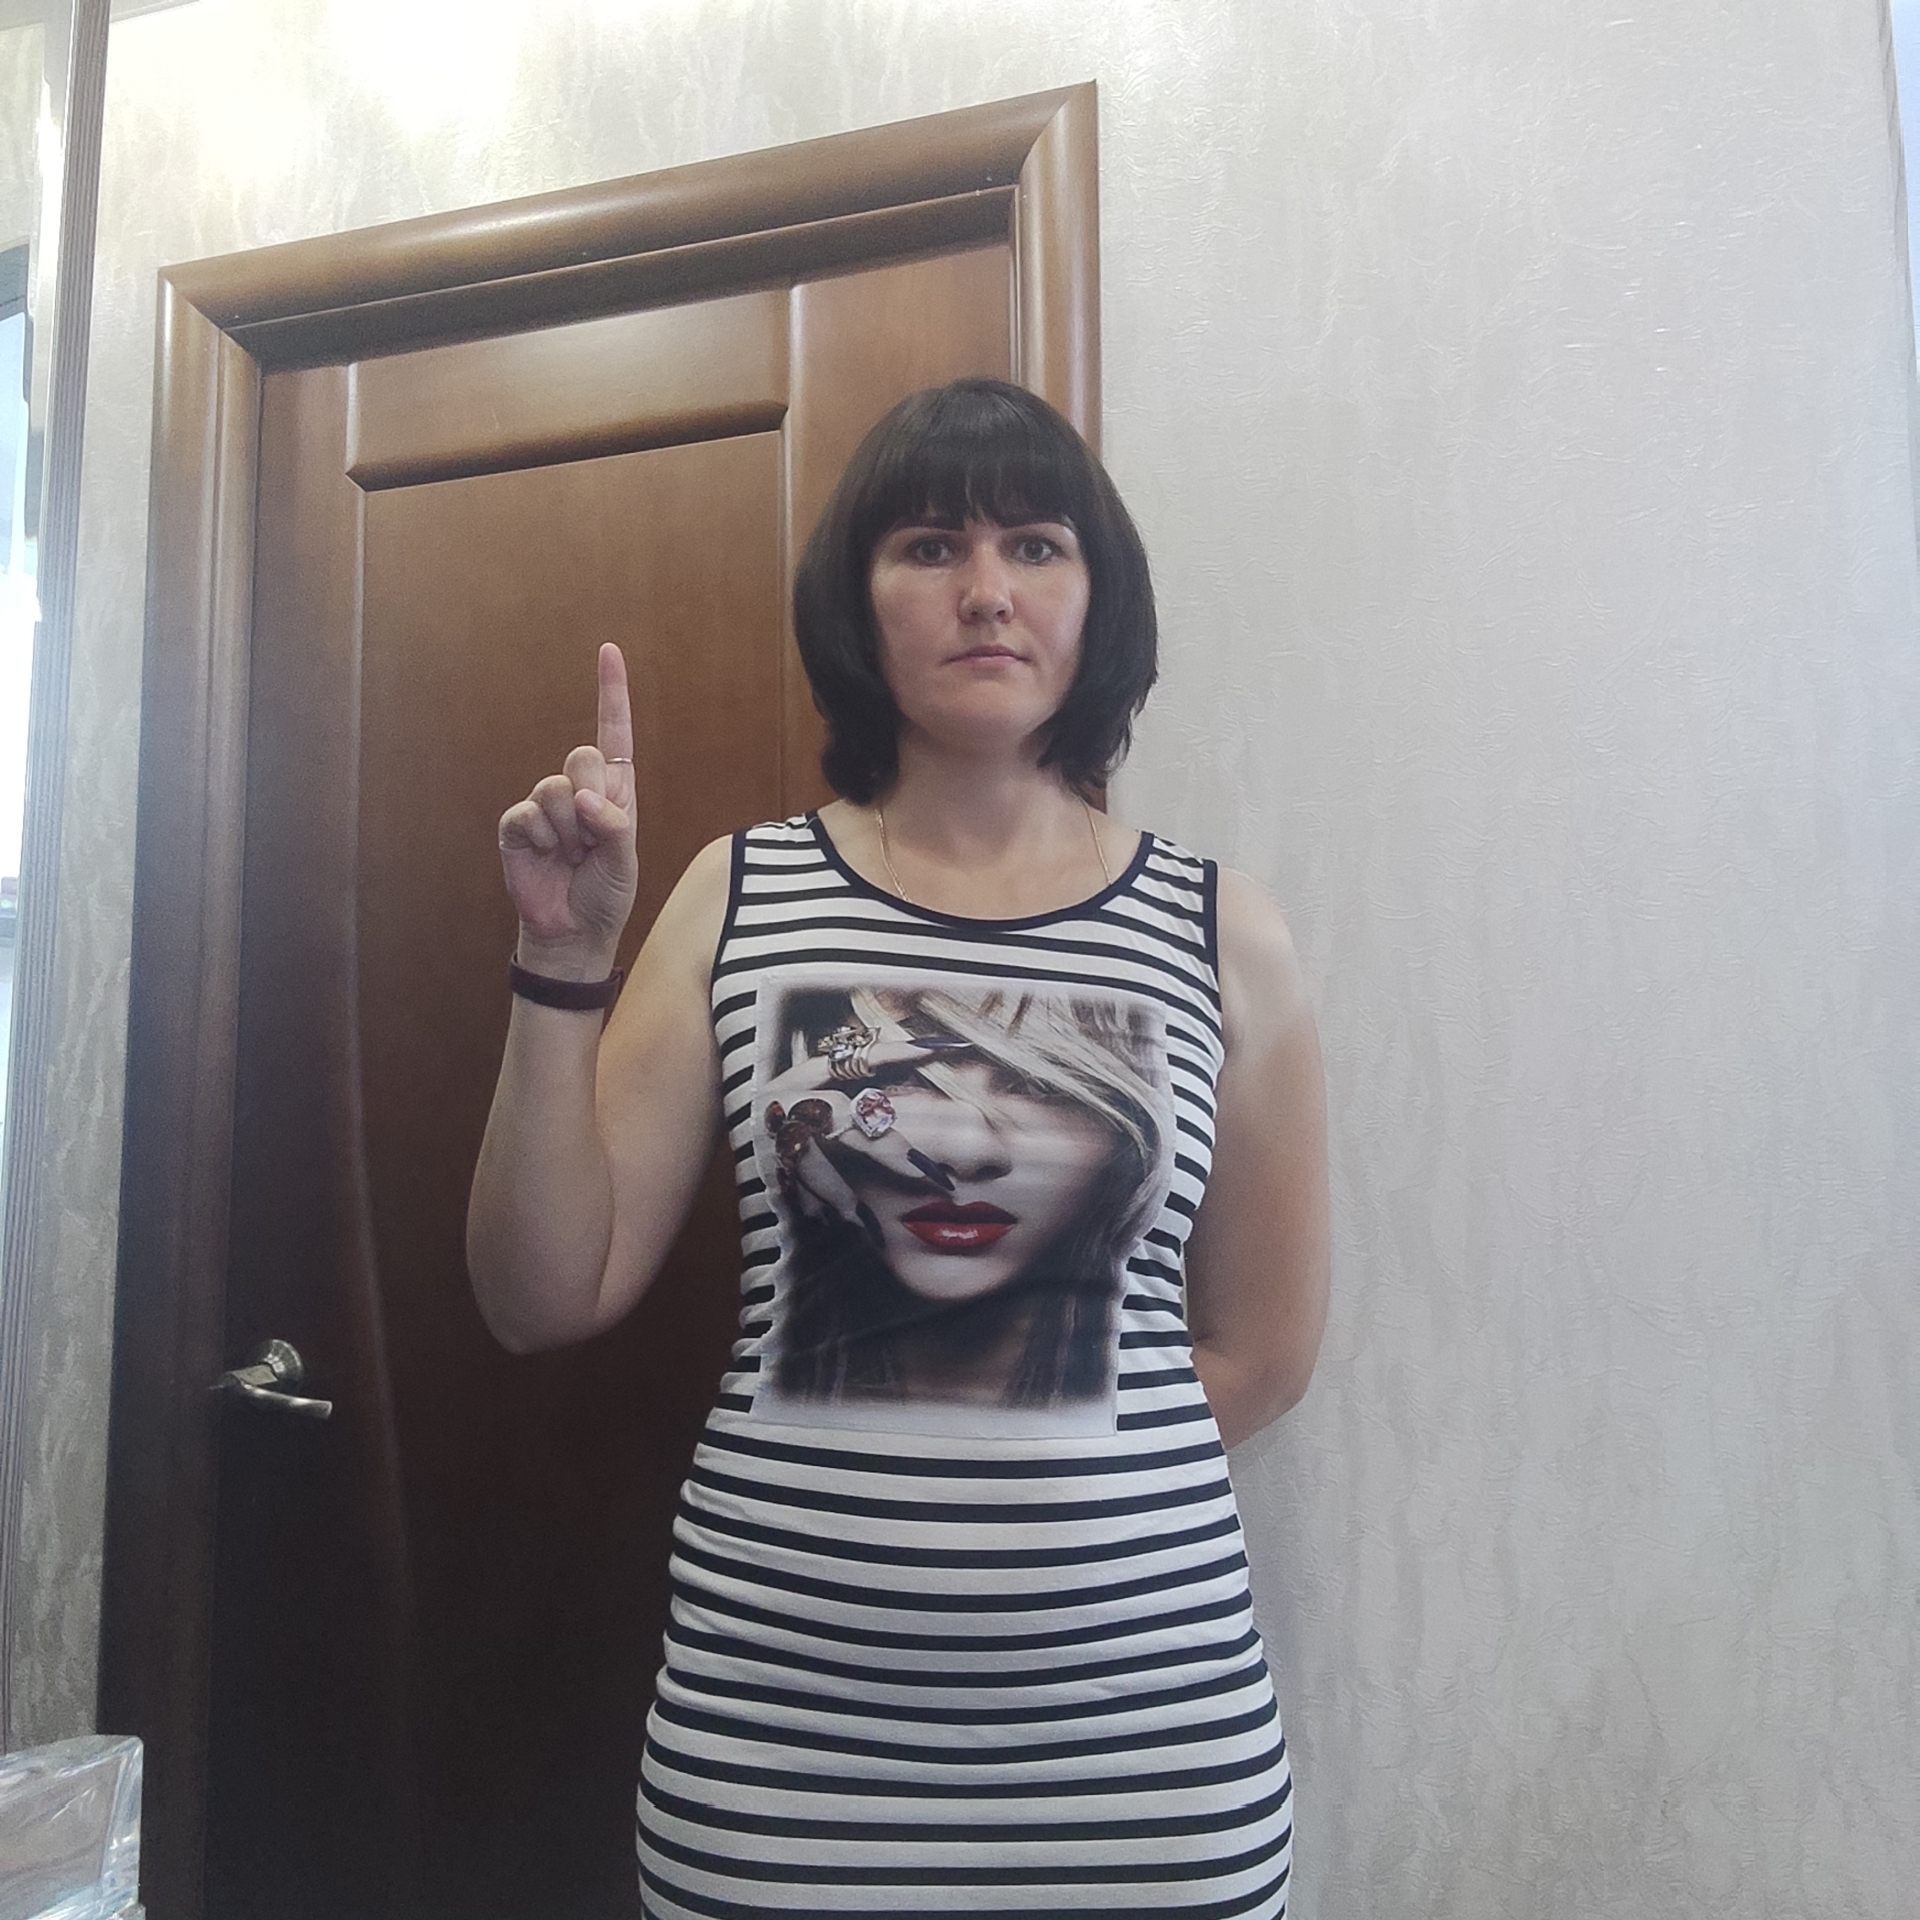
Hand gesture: one